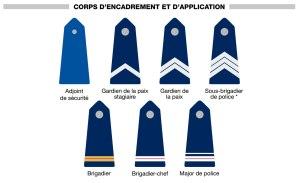
En France, la Police nationale est une police d'État. Elle est rattachée au ministère de l'Intérieur. Les policiers titulaires et stagiaires qui la composent sont des fonctionnaires de l'État.